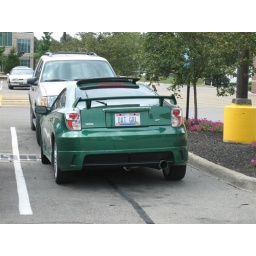
some car in the giant eagle parking lot ~ i'm guessing its dat girl ;)